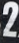
Number: 2